Songkhla Lake

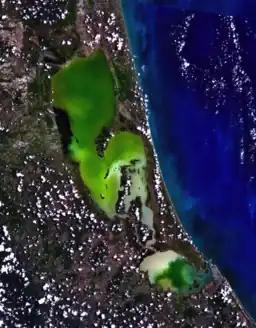

Songkhla Lake is the largest natural lake in Thailand. It is on the Malay Peninsula in the southern part of the country. Covering an area of 1,040 km it borders the provinces of Songkhla and Phatthalung. Despite being called a lake, it is actually a lagoon complex.